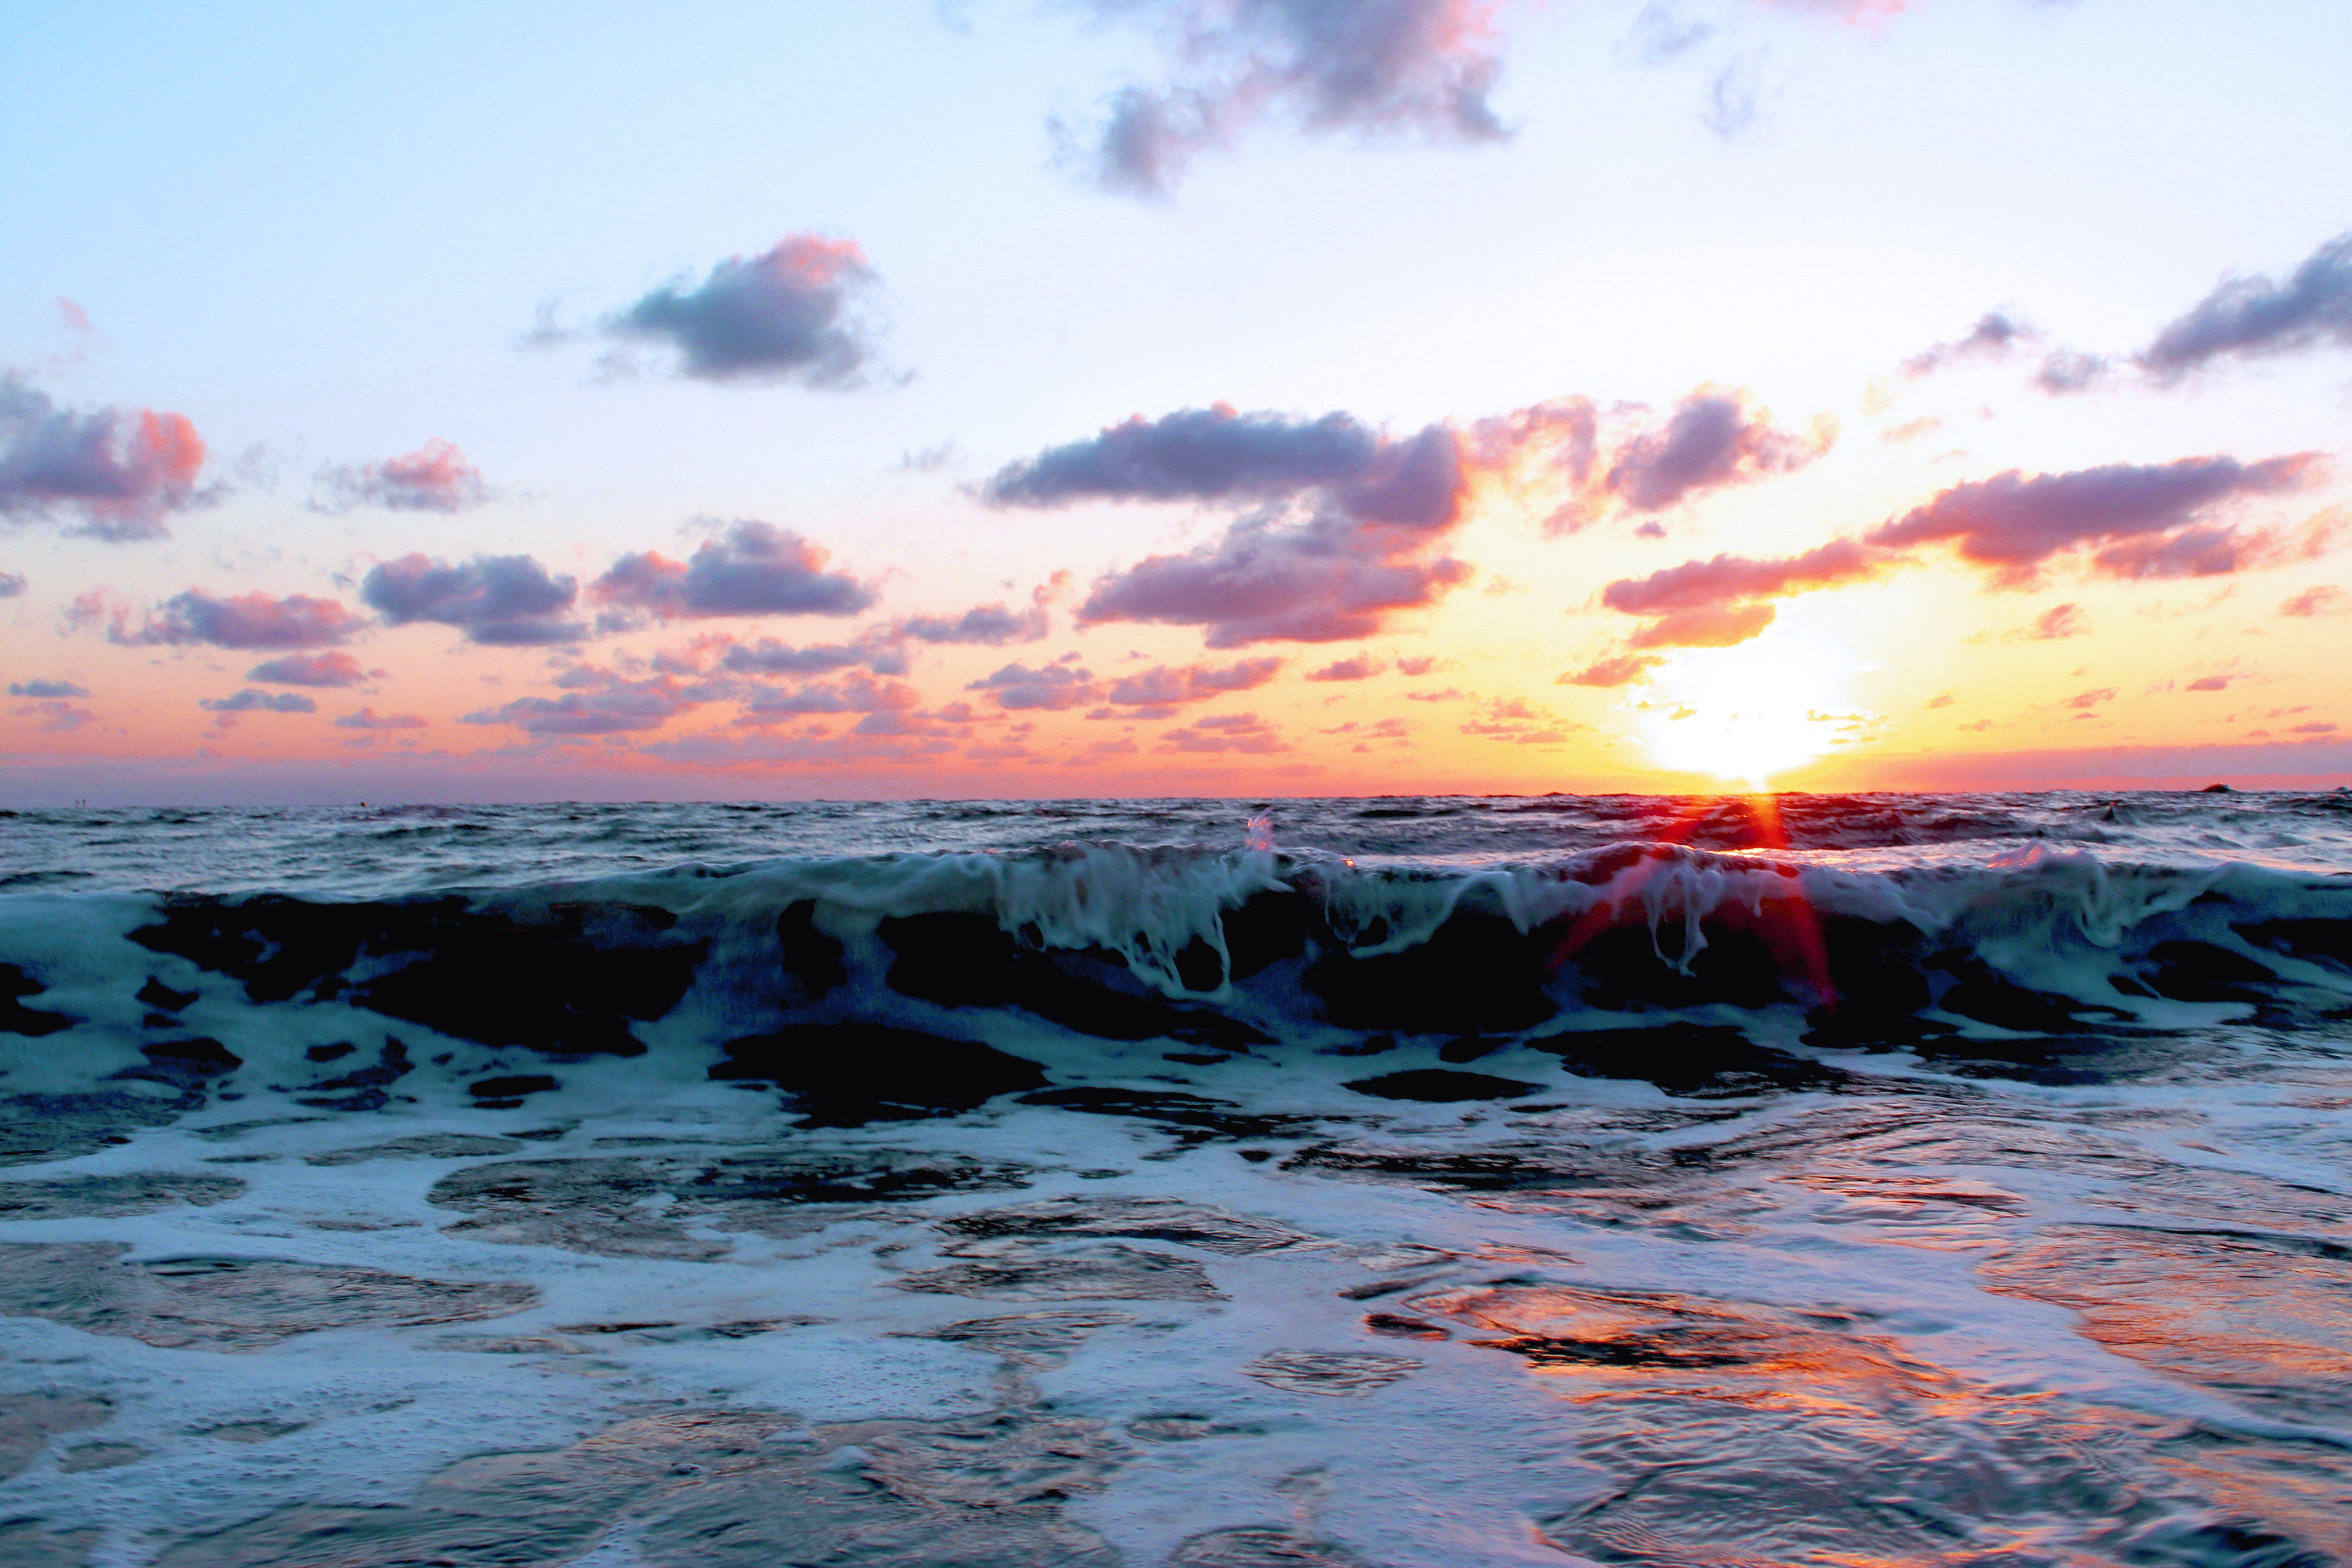
beach, landscape, sea, coast, water, nature, sand, ocean, horizon, cloud, sky, sun, sunrise, sunset, shore, wave, dawn, summer, vacation, dusk, evening, twilight, relax, paradise, tropical, peaceful, colorful, clouds, resort, afterglow, beach sunset, sunset beach, wind wave